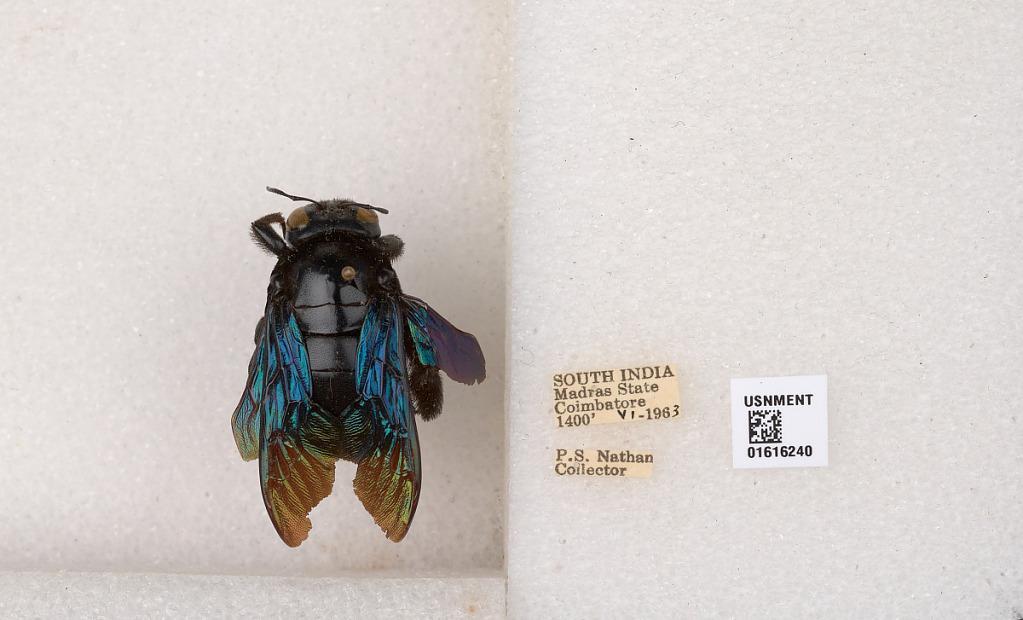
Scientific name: Xylocopa (Mesotrichia) tenuiscapa Westwood
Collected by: P. Nathan
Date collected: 1963-6-1
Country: India
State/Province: Tamil Nadu
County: Coimbatore
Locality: Coimbatore